Grey Abbey, Down

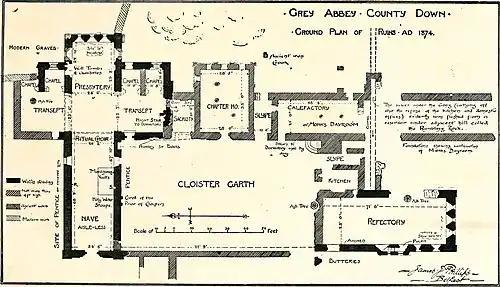
Plan of the abbey, drawn in 1874.

The pointed arches on the lancet windows and elsewhere in the abbey are one of the earliest examples of Early Gothic architecture in the island of Ireland, and the earliest example in what is now Northern Ireland.